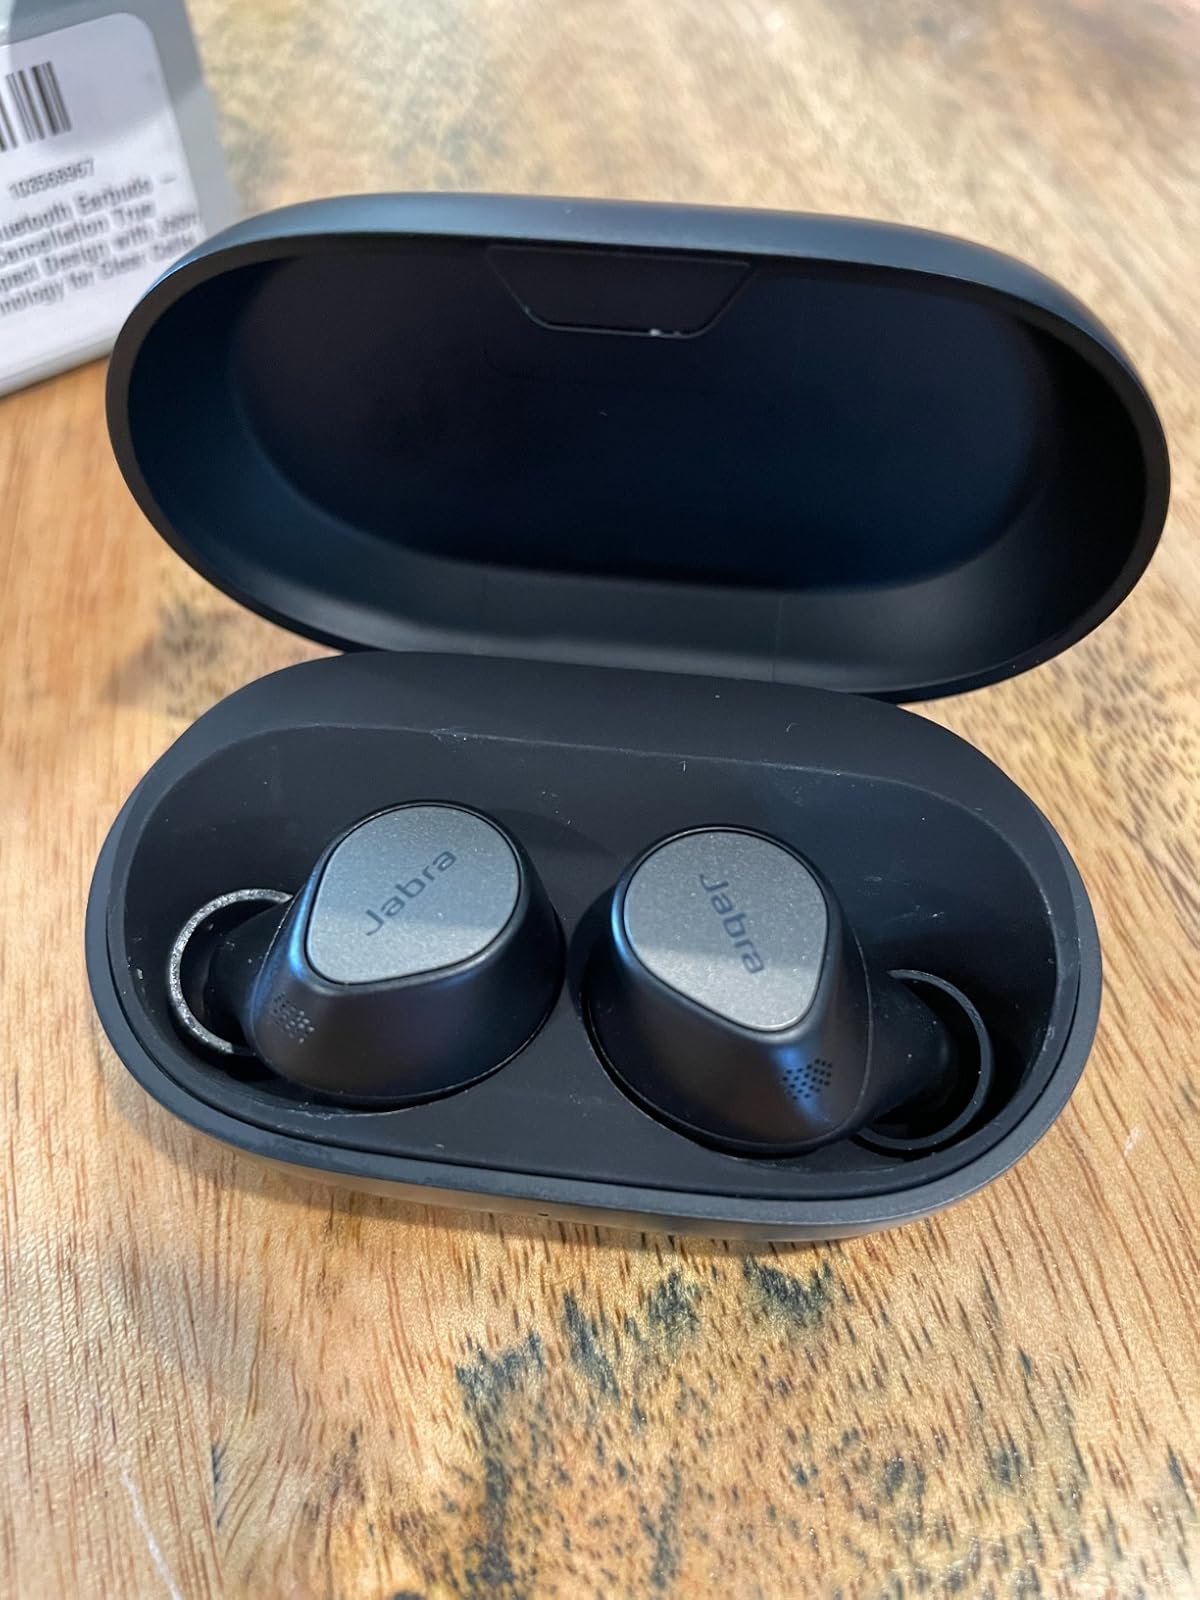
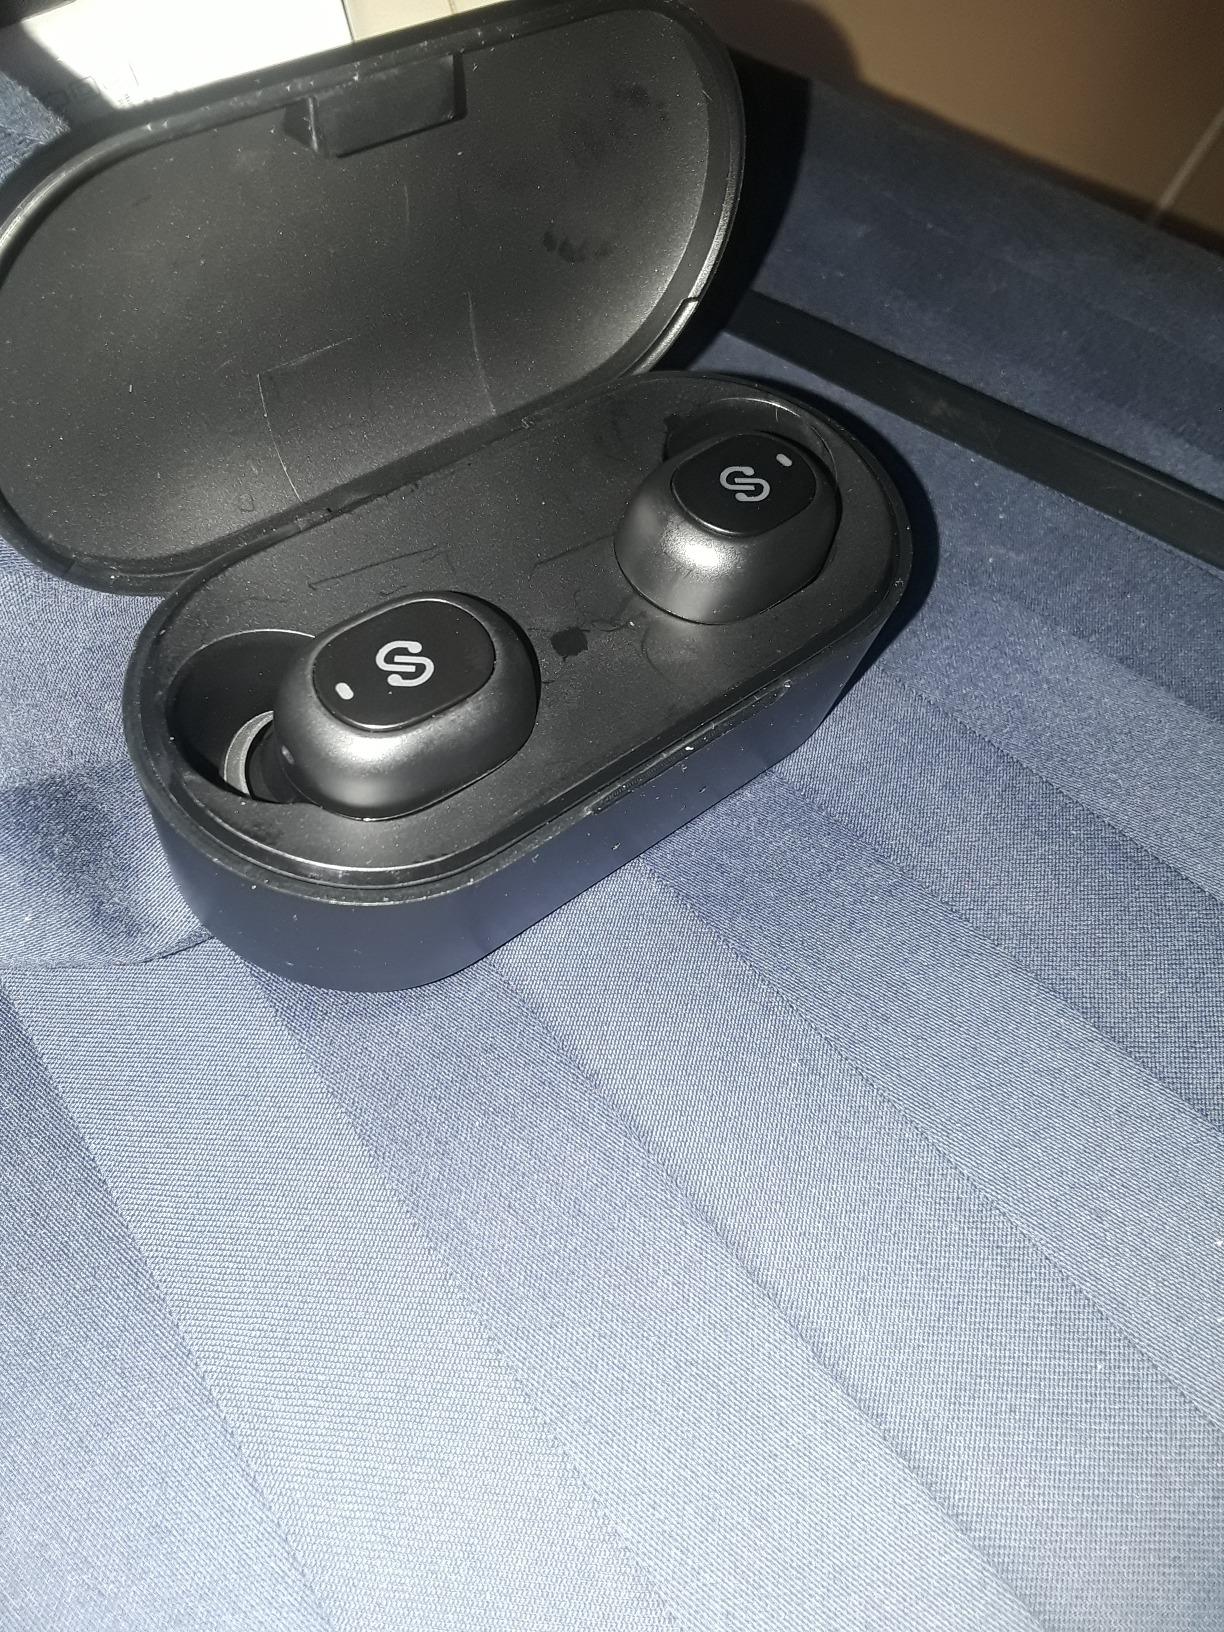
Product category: earbuds
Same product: no